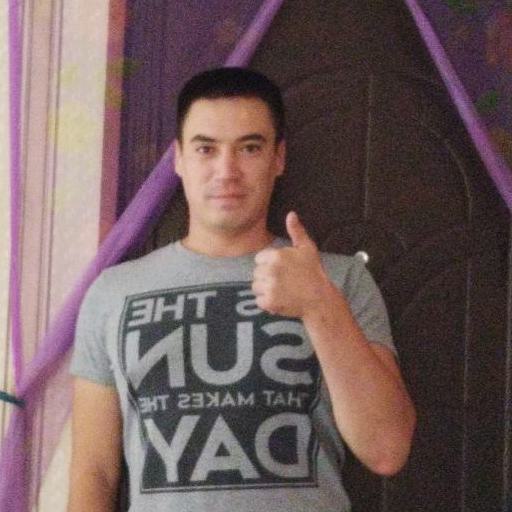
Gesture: like